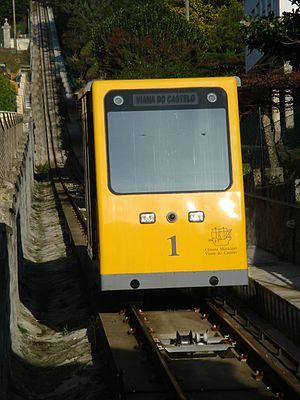
Le funiculaire de Santa Luzia, à Viana do Castelo, au Portugal, relie la gare ferroviaire située en bas dans la ville, à l'église Santa Luzia qui domine le paysage et offre un splendide panorama.